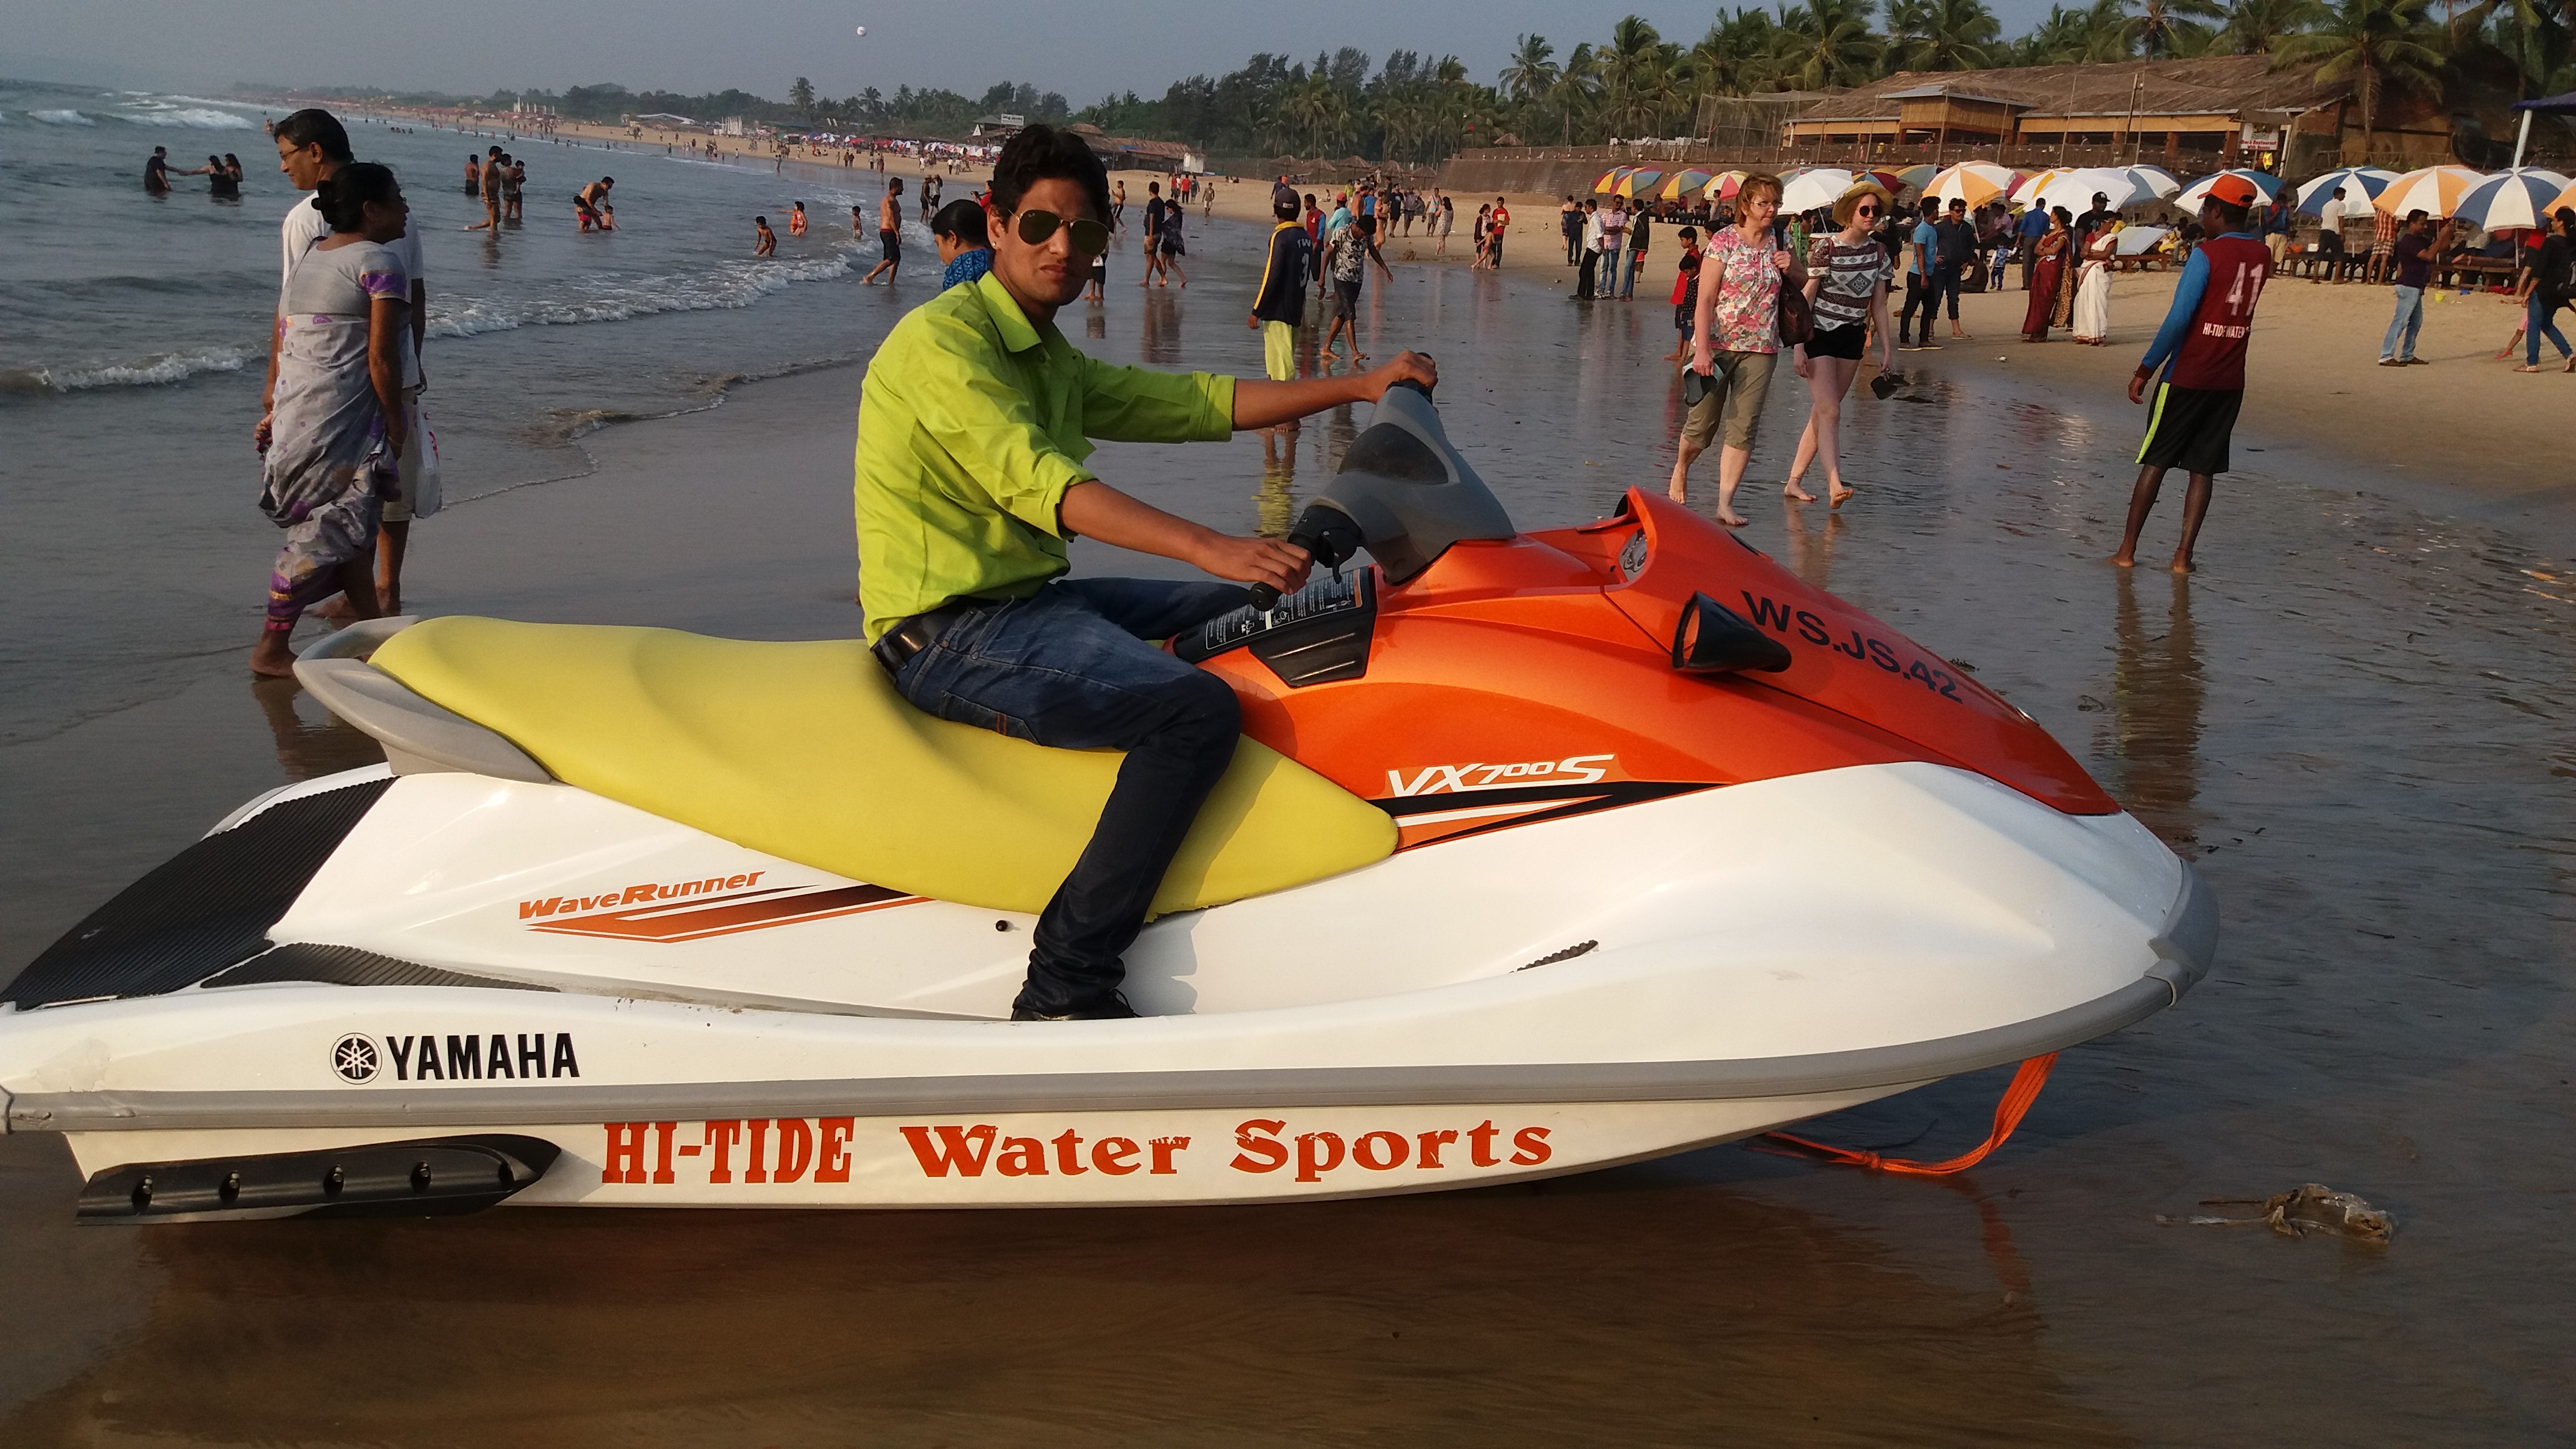
man, jet ski, water transportation, vehicle, boating, watercraft, personal water craft, powerboating, motorboat, boat, recreation, plant community